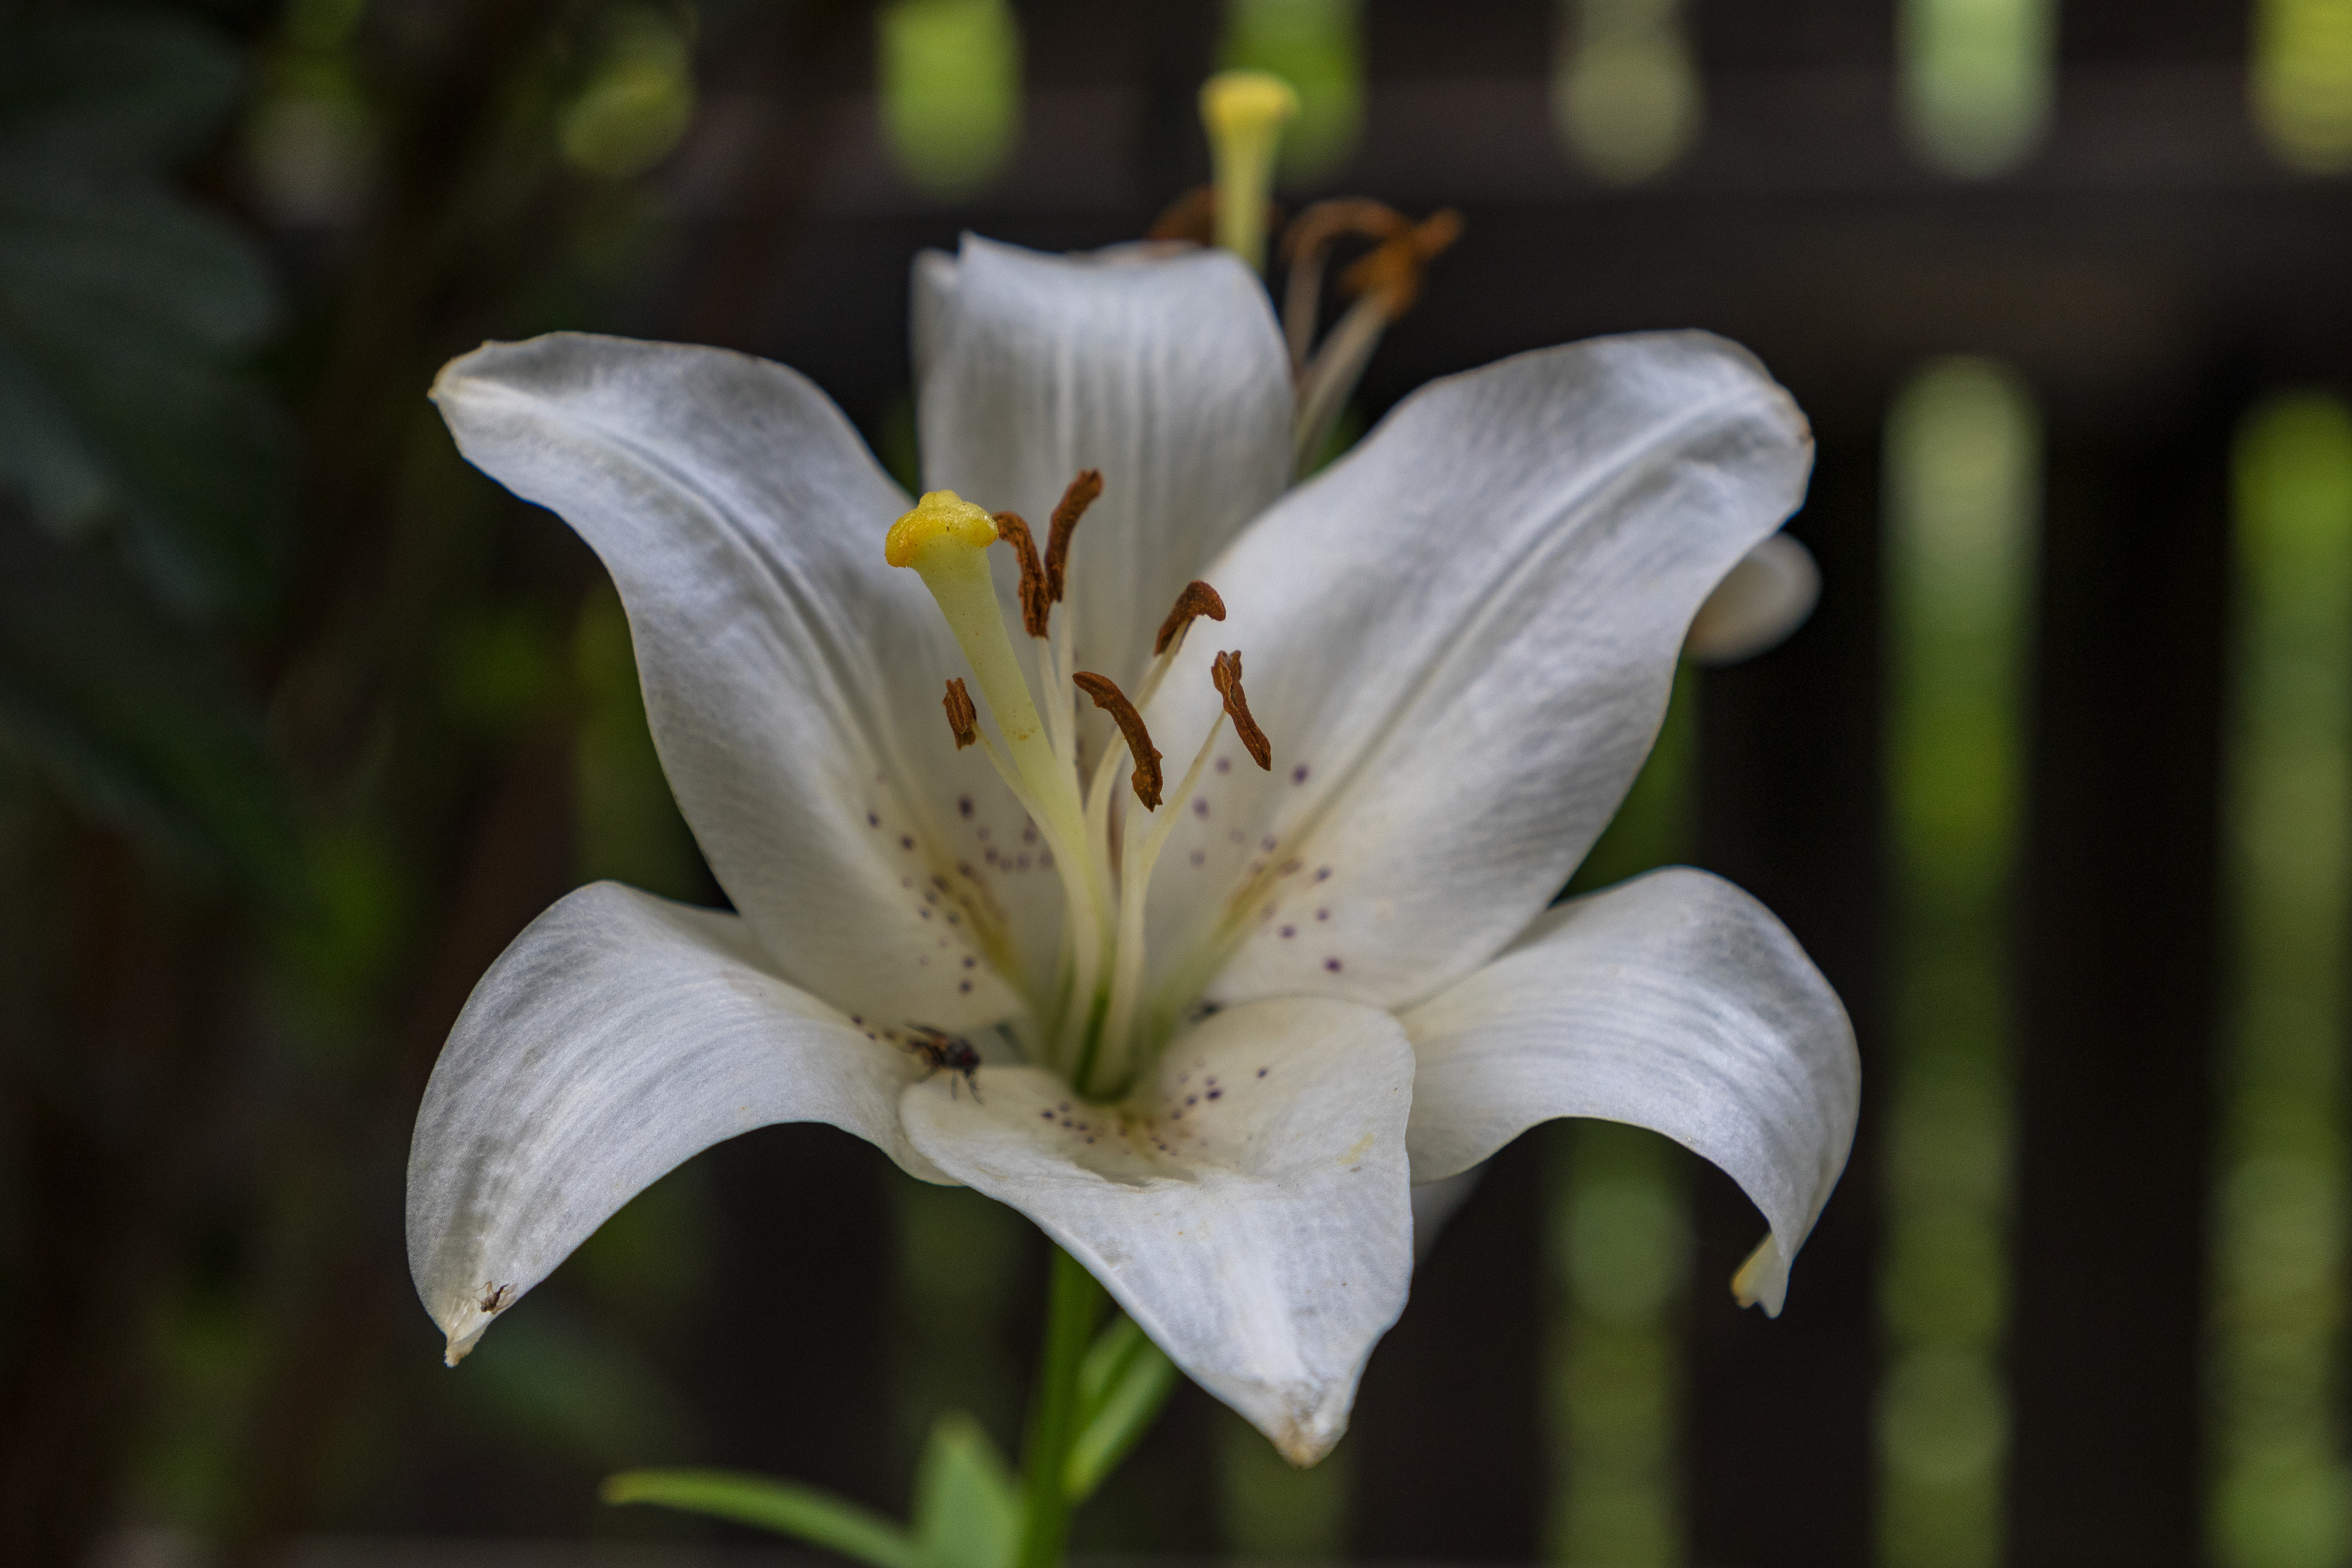
flowers, petals, nature, colorful, flower, flower garden, smell, living, happiness, summer, bloom, plants, garden, village, rural area, vegetation, petal, lily, white, botany, daylily, terrestrial plant, spring, flowering plant, close up, lily family, Lily order, pollen, monocotyledon, macro photography, herbaceous plant, plant stem, crinum, Pedicel, hippeastrum, alstroemeriaceae